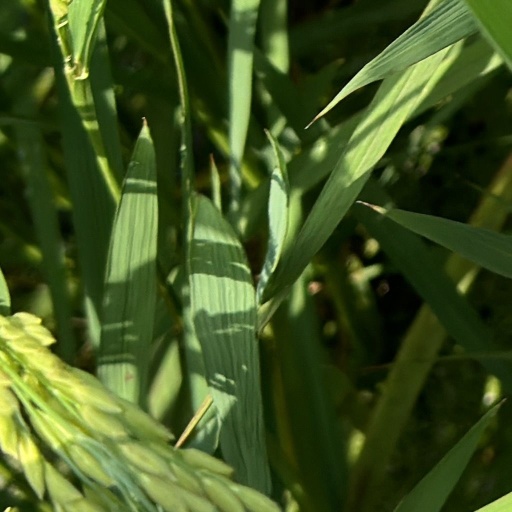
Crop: rice